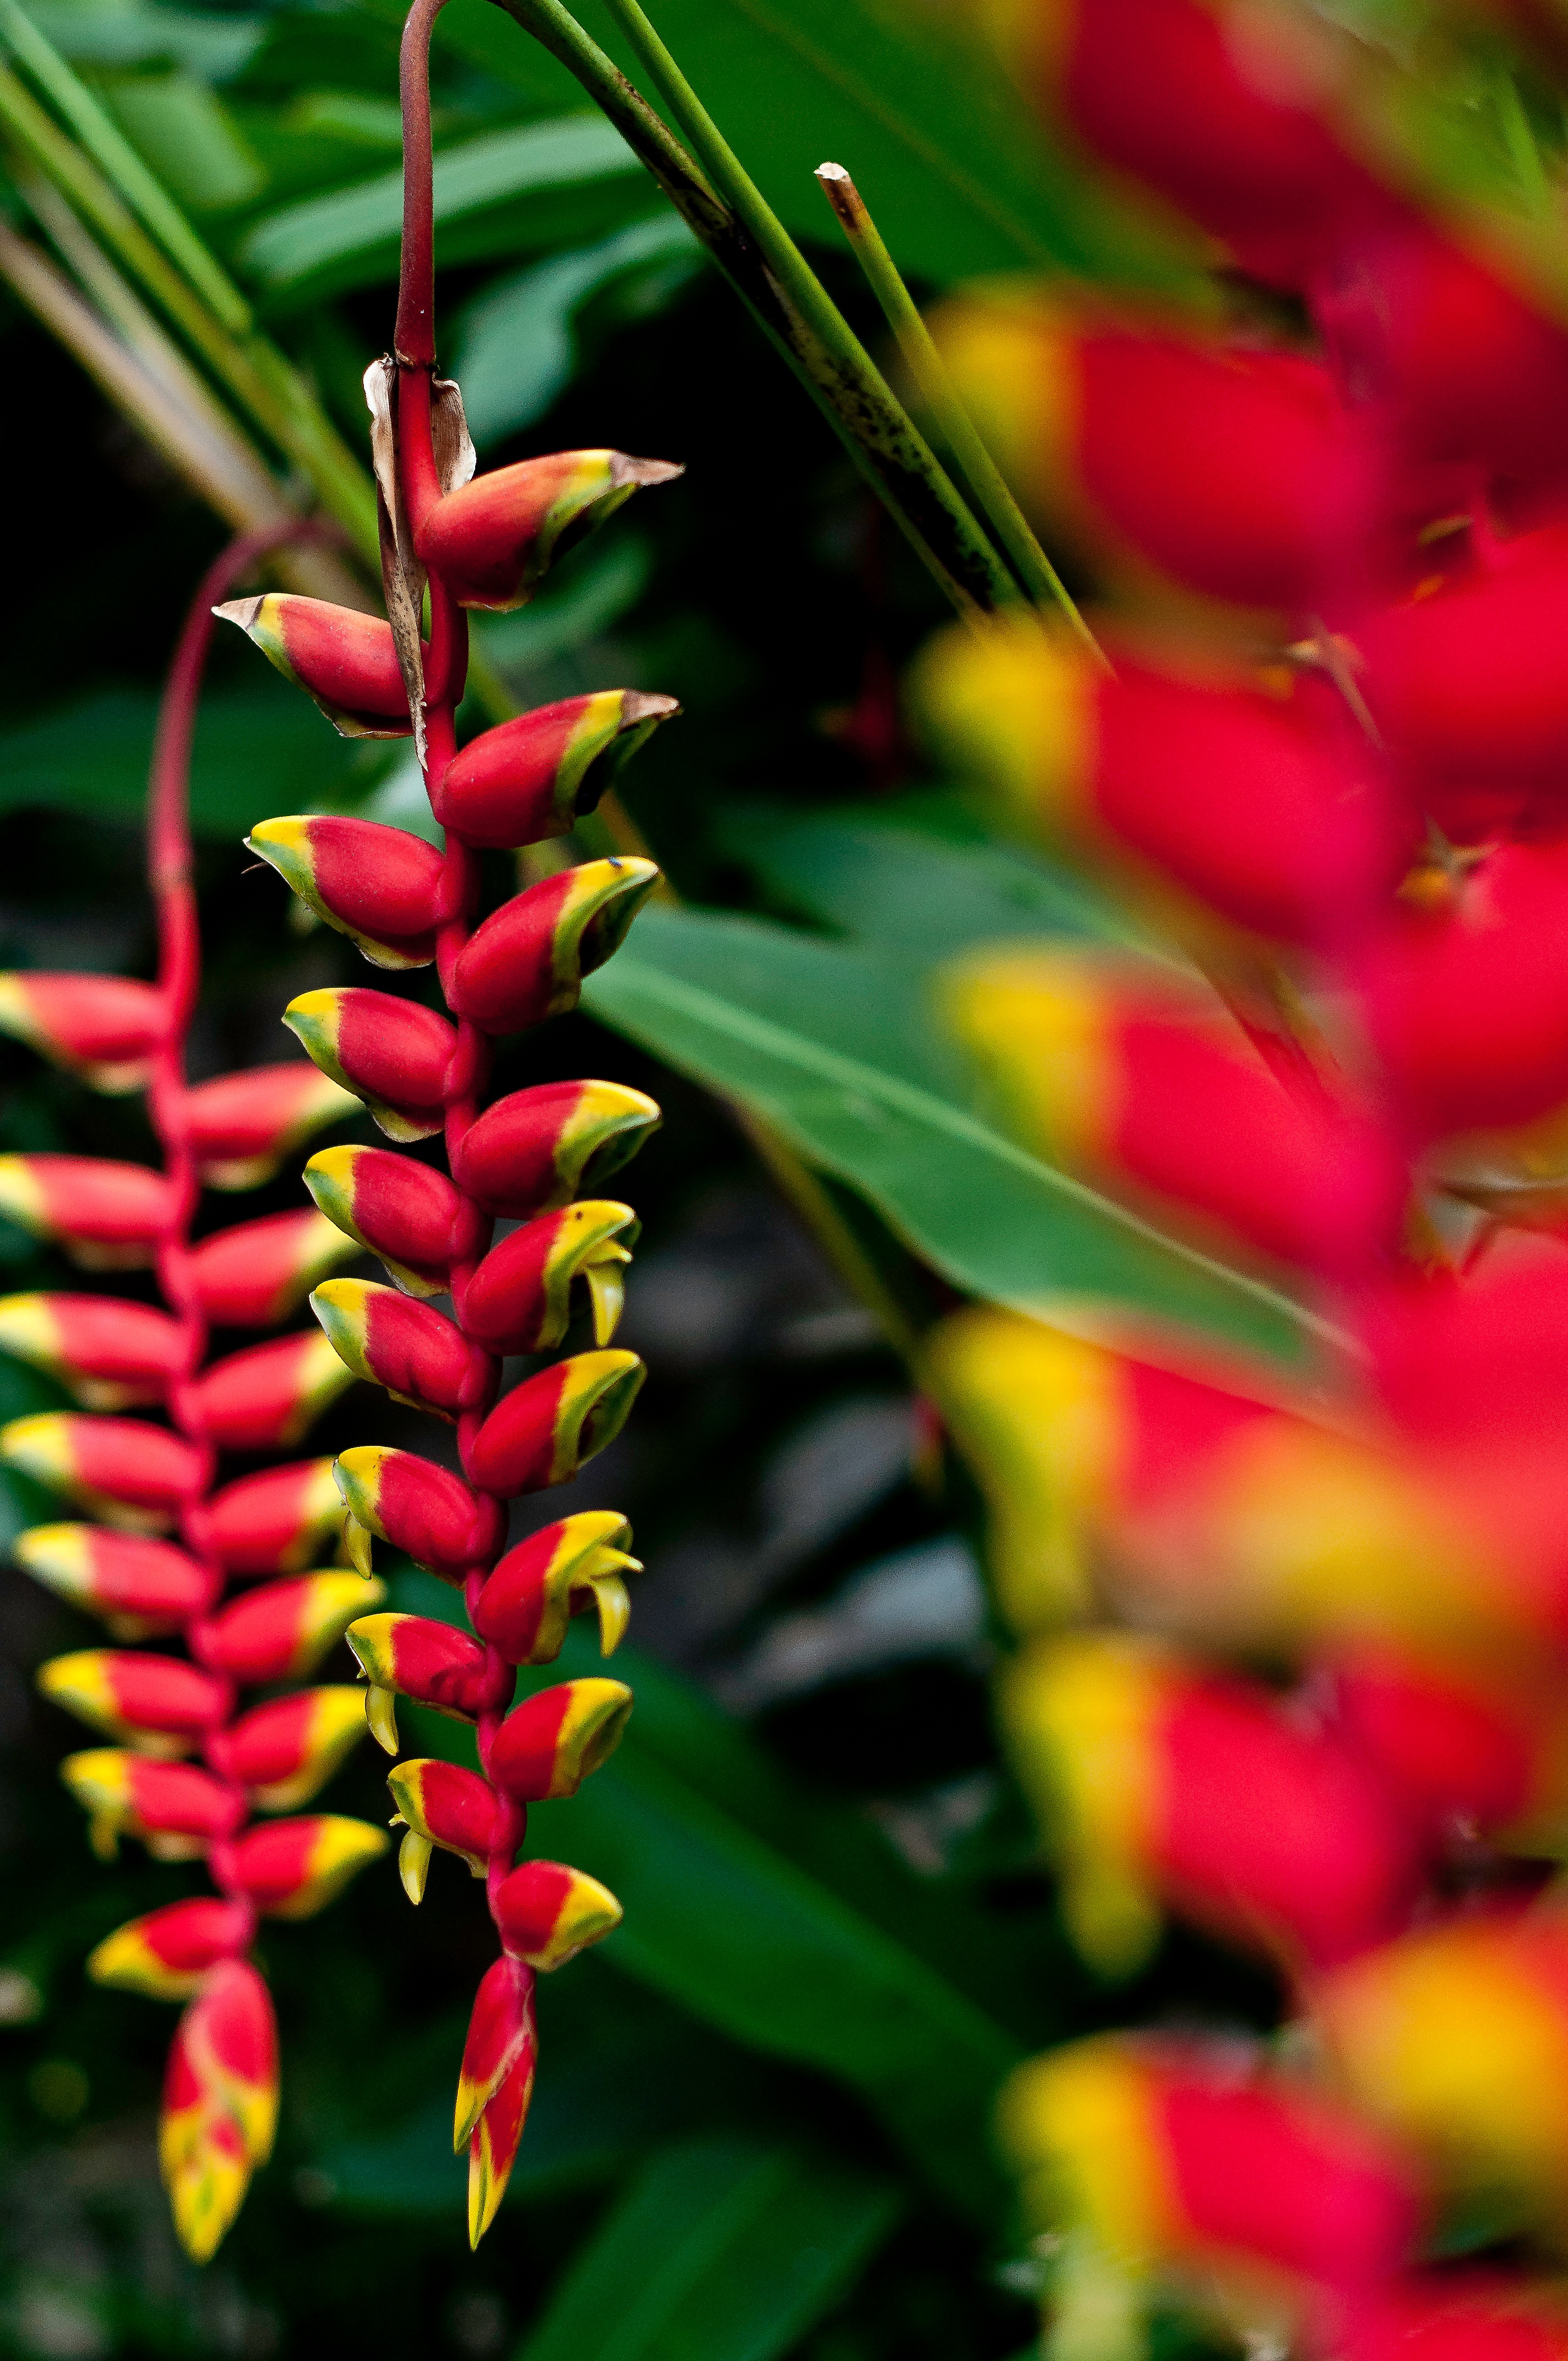
plant, leaf, flower, petal, red, botany, flora, close up, heliconia, macro photography, flowering plant, plant stem, land plant